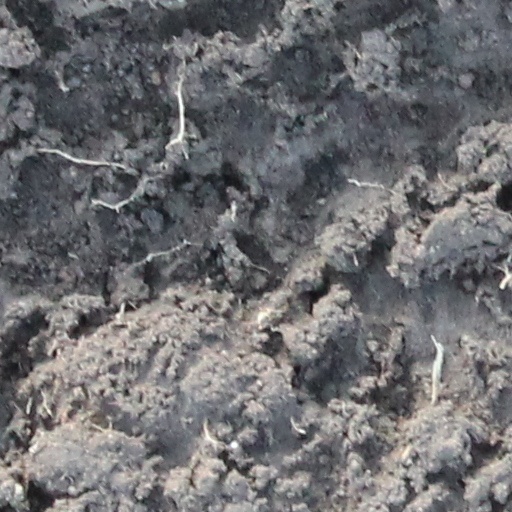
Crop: wheat